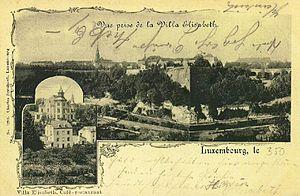
Luxembourg, ancien café-restaurant dans la Villa Elisabeth (vers 1900)